Ever Green

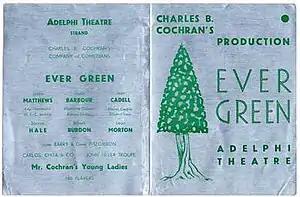
Advertising flyer for "Ever Green", Adelphi Theatre, London, 1930

Ever Green is a musical with music by Richard Rodgers, lyrics by Lorenz Hart and a book by Benn Levy. This was the last of three musicals written by Rodgers and Hart in London.